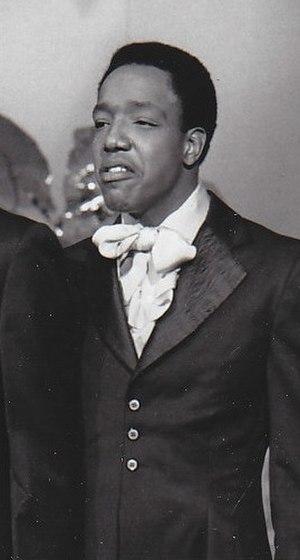
Paul Williams est un chanteur américain né le 2 juillet 1939 à Birmingham, dans l'Alabama, et mort le 17 août 1973 à Détroit, dans le Michigan. Il est l'un des membres fondateurs du groupe de soul The Temptations.